Major Operation

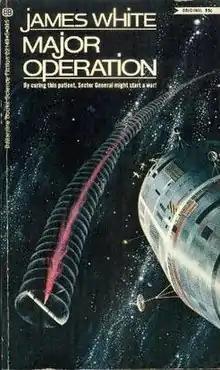
First edition, published by Ballantine Books. Cover art by Dean Ellis.

Major Operation is a 1971 science fiction book by Northern Irish author James White, the third volume in the Sector General series. The book collects together a series of five short stories, all of which were originally published in "New Worlds" magazine.